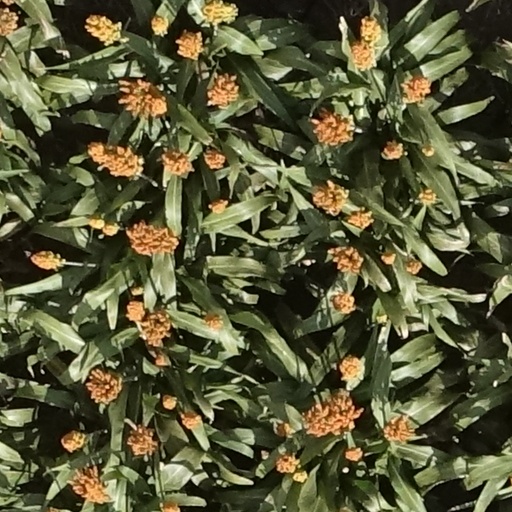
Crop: sorghum